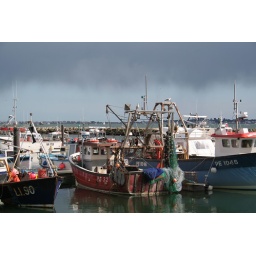
Fishing boats sheltering at Poole Quay while storm clouds gather over the Sandbanks Peninsular.